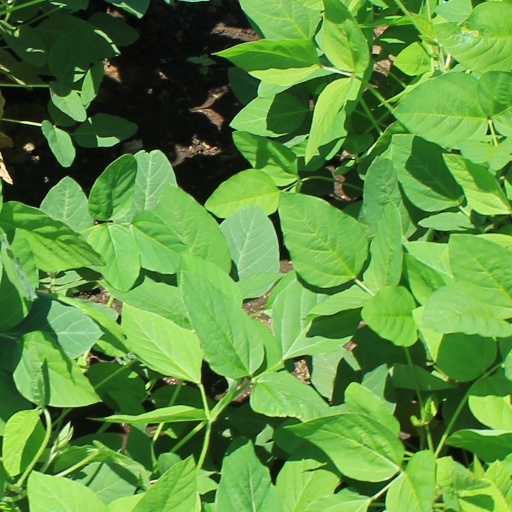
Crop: soybean